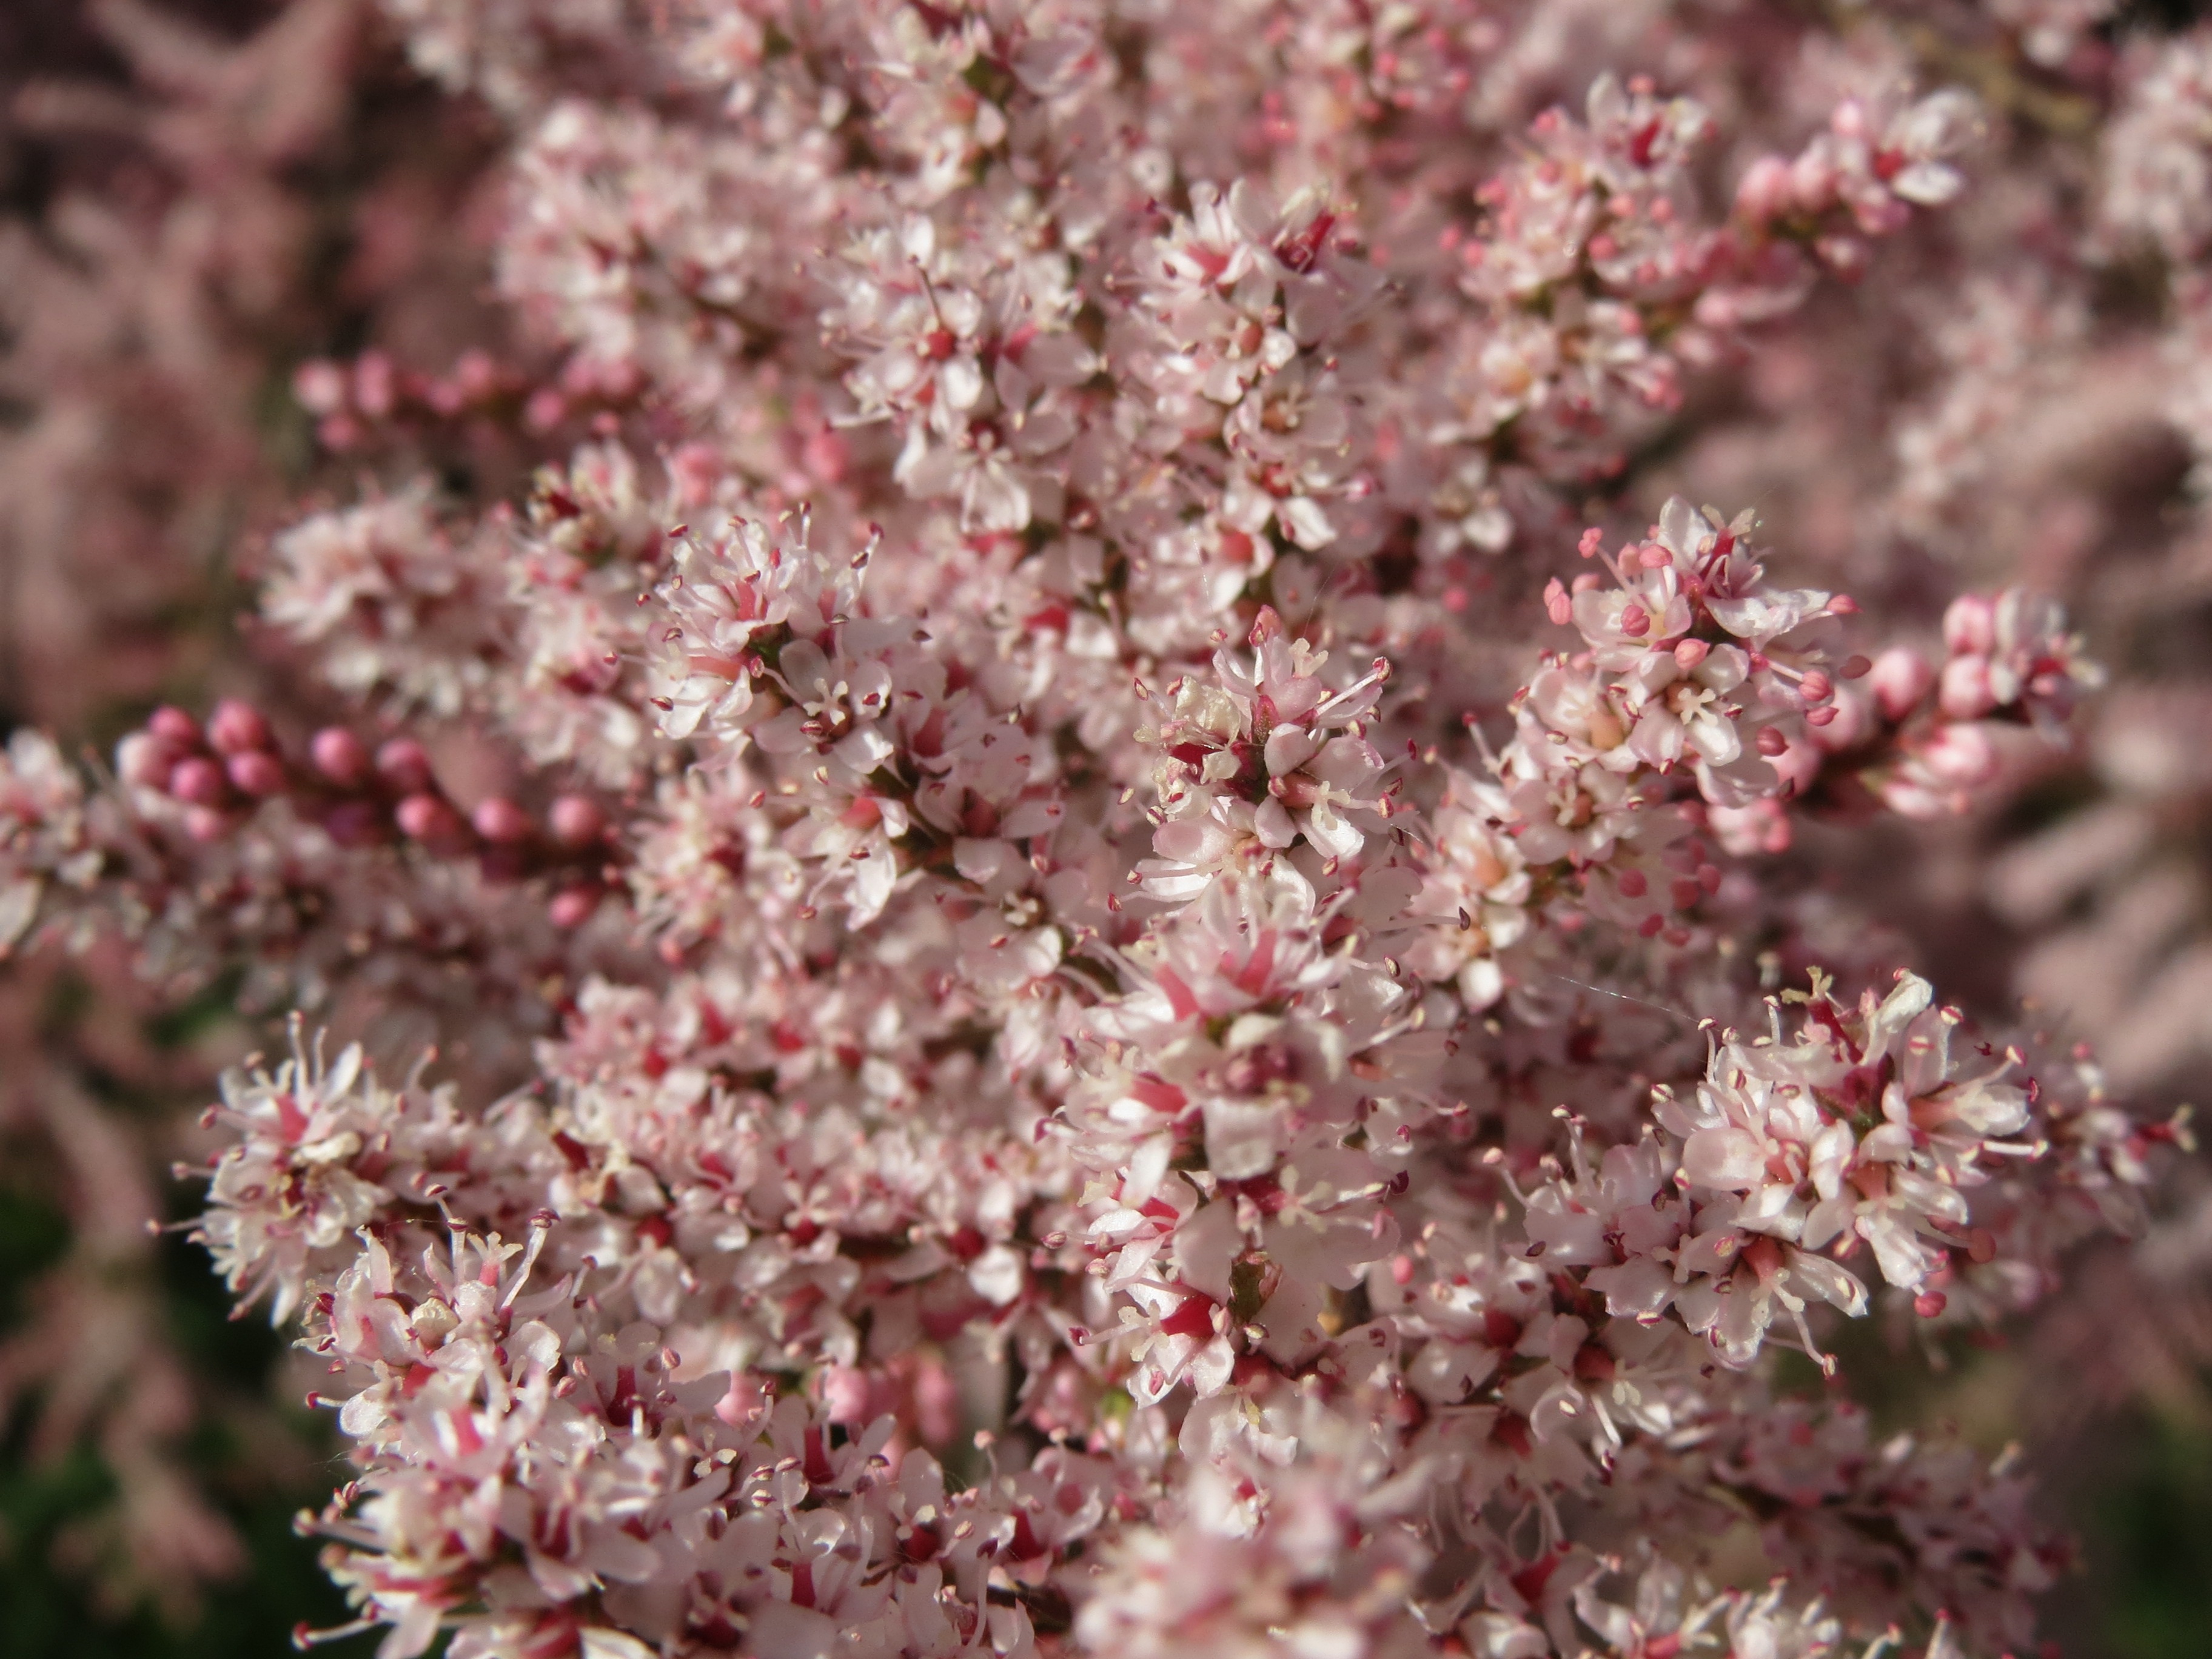
branch, blossom, plant, flower, petal, food, spring, produce, macro, botany, blooming, flora, cherry blossom, shrub, flowering plant, rose family, tamarix gallica, french tamarisk, land plant